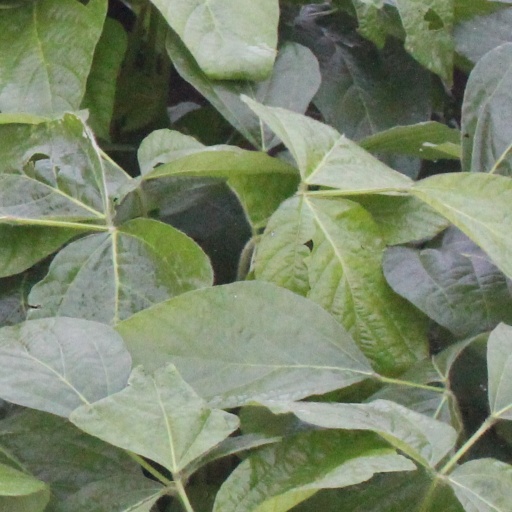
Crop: soybean